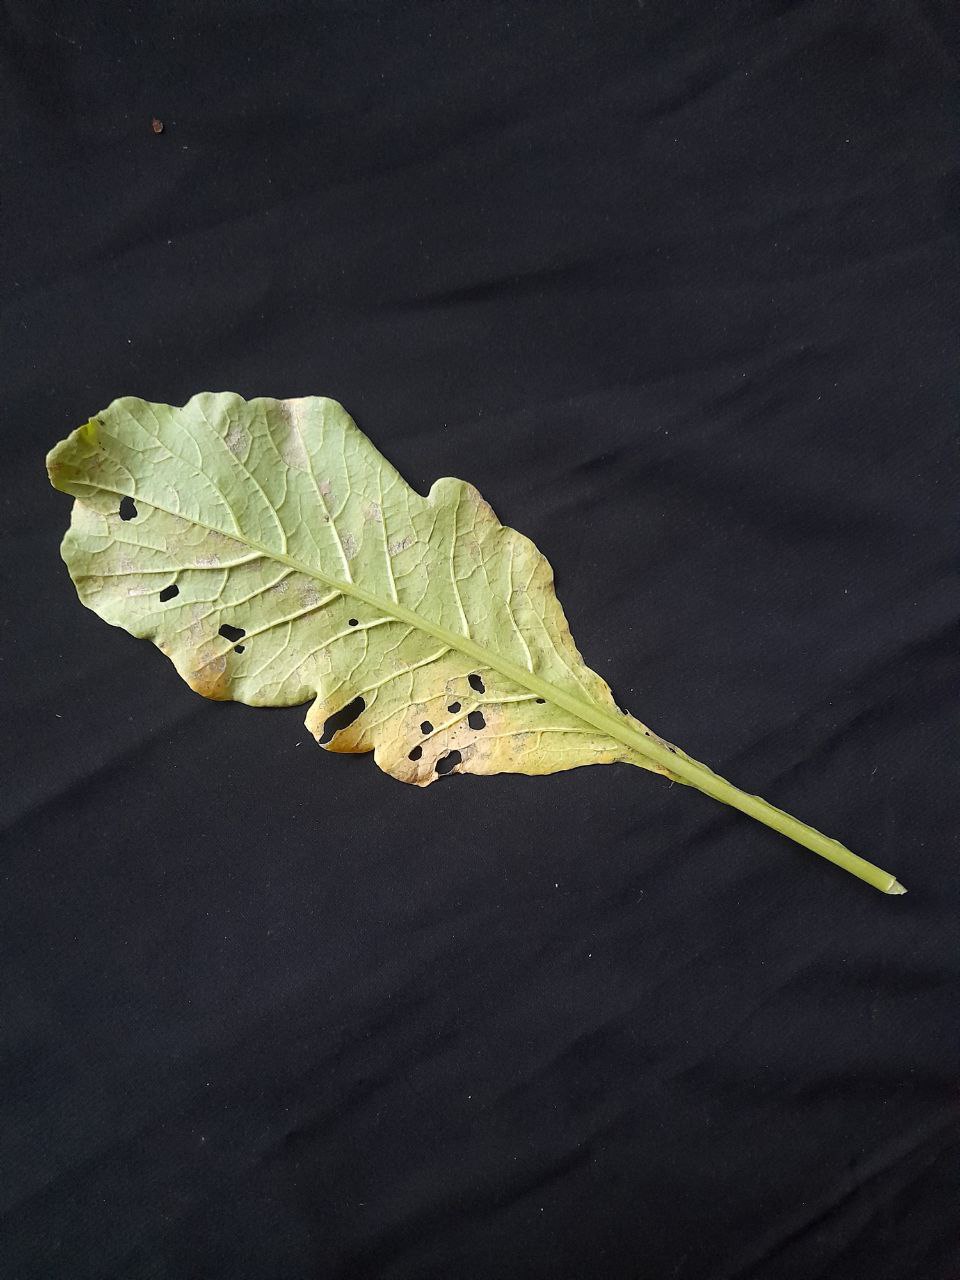
Label: flea beetle